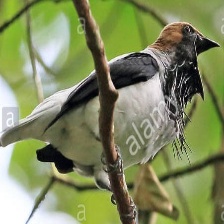
Species: BEARDED BELLBIRD
Scientific name: PROCNIAS AVERANO